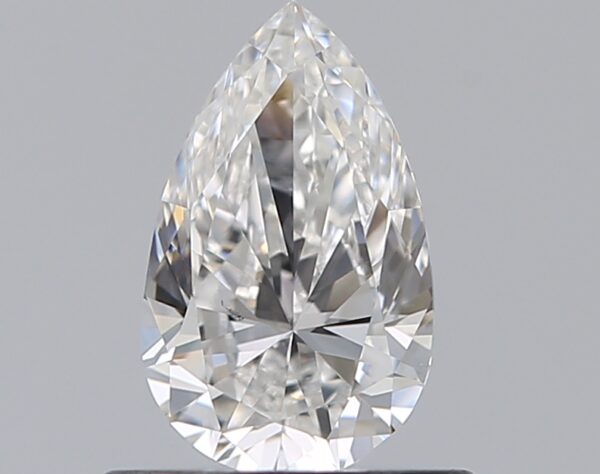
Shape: pear
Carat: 0.5
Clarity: VS2
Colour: E
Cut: VG
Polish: EX
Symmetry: VG
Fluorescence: N
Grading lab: GIA
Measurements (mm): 7.1 x 4.34 x 2.58